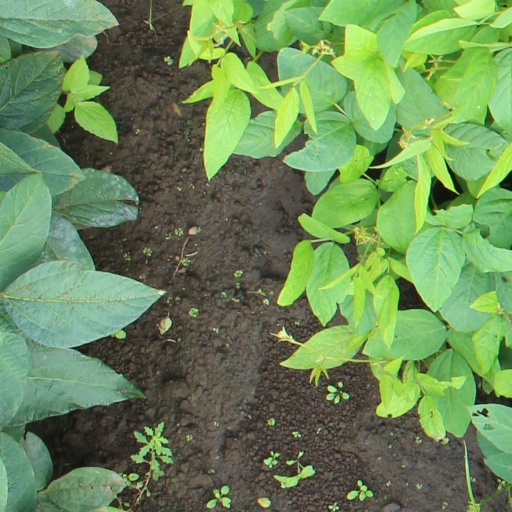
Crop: soybean